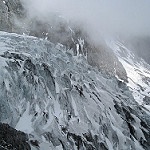
Label: glacier